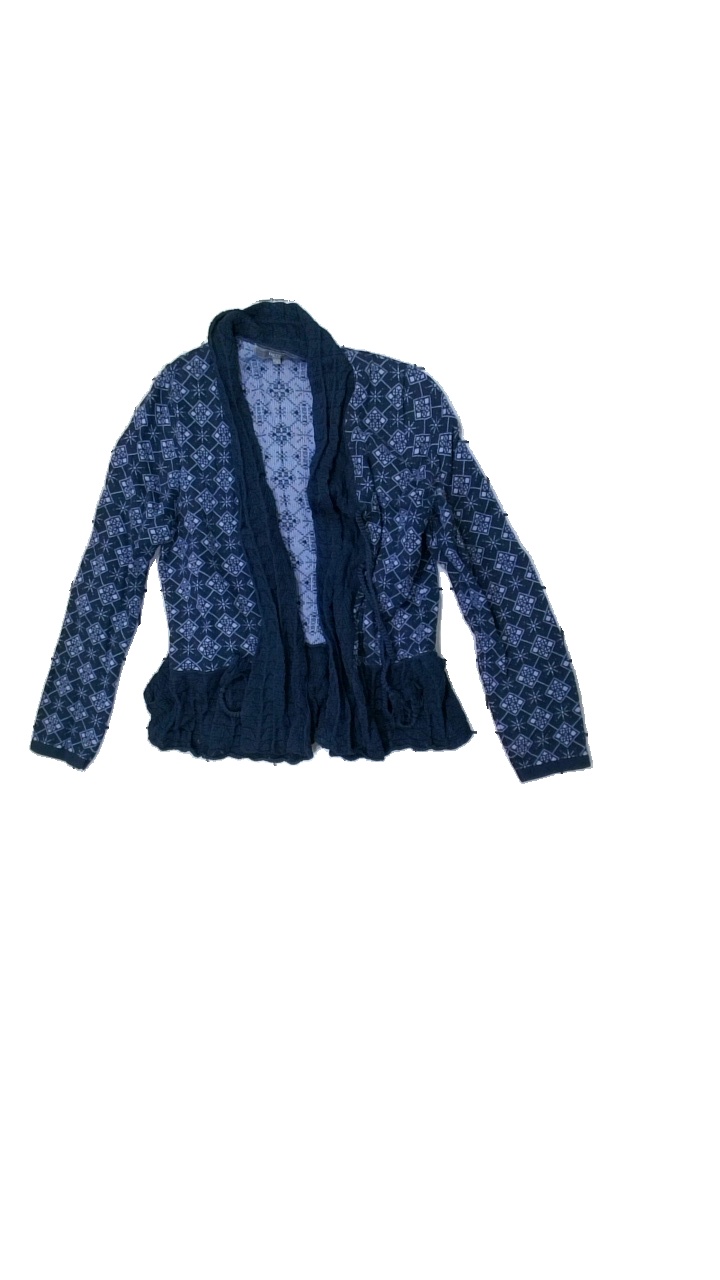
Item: Cardigan (Ladies)
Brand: Dotted Blue
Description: Blue cardigan
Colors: Blue
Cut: Regular
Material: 100% Cotton
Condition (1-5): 5
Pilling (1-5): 5
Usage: Reuse
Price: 50-100